Siege of Namur (1914)

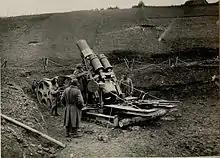

The forts of the FPN were built to withstand bombardment by artillery and were equipped with steam-powered electrical generating plant for lights, pumps and searchlights at a cost 29 million francs. The forts had a weaker side to the rear, to allow them to be recaptured by Belgian forces counter-attacking from the rear. Barracks and support facilities were built on the rear side, using the rear ditch for light and ventilation of living spaces. Provision had been made for the daily needs of the fortress troops but the latrines, showers, kitchens and the morgue had been built in the counterscarp, which could become untenable if fumes from exploding shells collected in the living quarters and support areas as the forts were ventilated naturally. Each fort had a detachment of infantry, to sortie from the fort to engage an attacker.